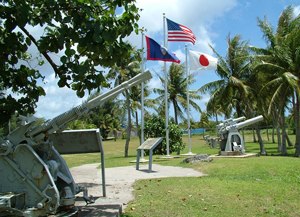
Guam / Guams historie / Spansk koloni
"""War in the Pacific National Historical Park"" i Hagåtña."
Guam er en ø i det vestlige Stillehav. Øen er et særligt amerikansk territorium, hvor kun dele af forfatningen gælder. Hovedstaden er Hagåtña, tidligere Agana. Guams økonomi baserer sig hovedsagligt på turisme samt på en amerikansk militærbase.